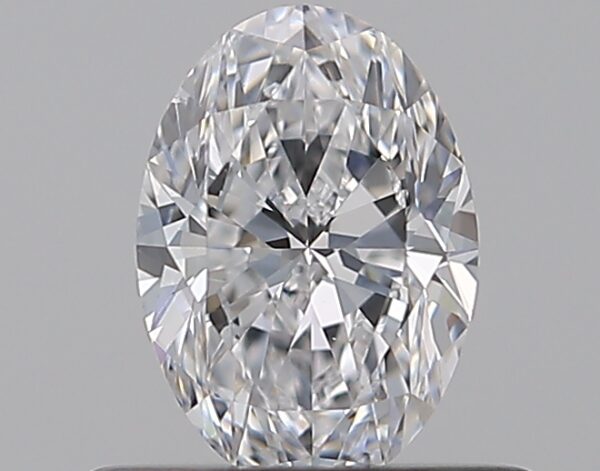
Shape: oval
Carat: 0.5
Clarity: VS1
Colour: D
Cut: EX
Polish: EX
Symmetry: VG
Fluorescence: N
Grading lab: GIA
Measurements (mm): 6.16 x 4.34 x 2.77